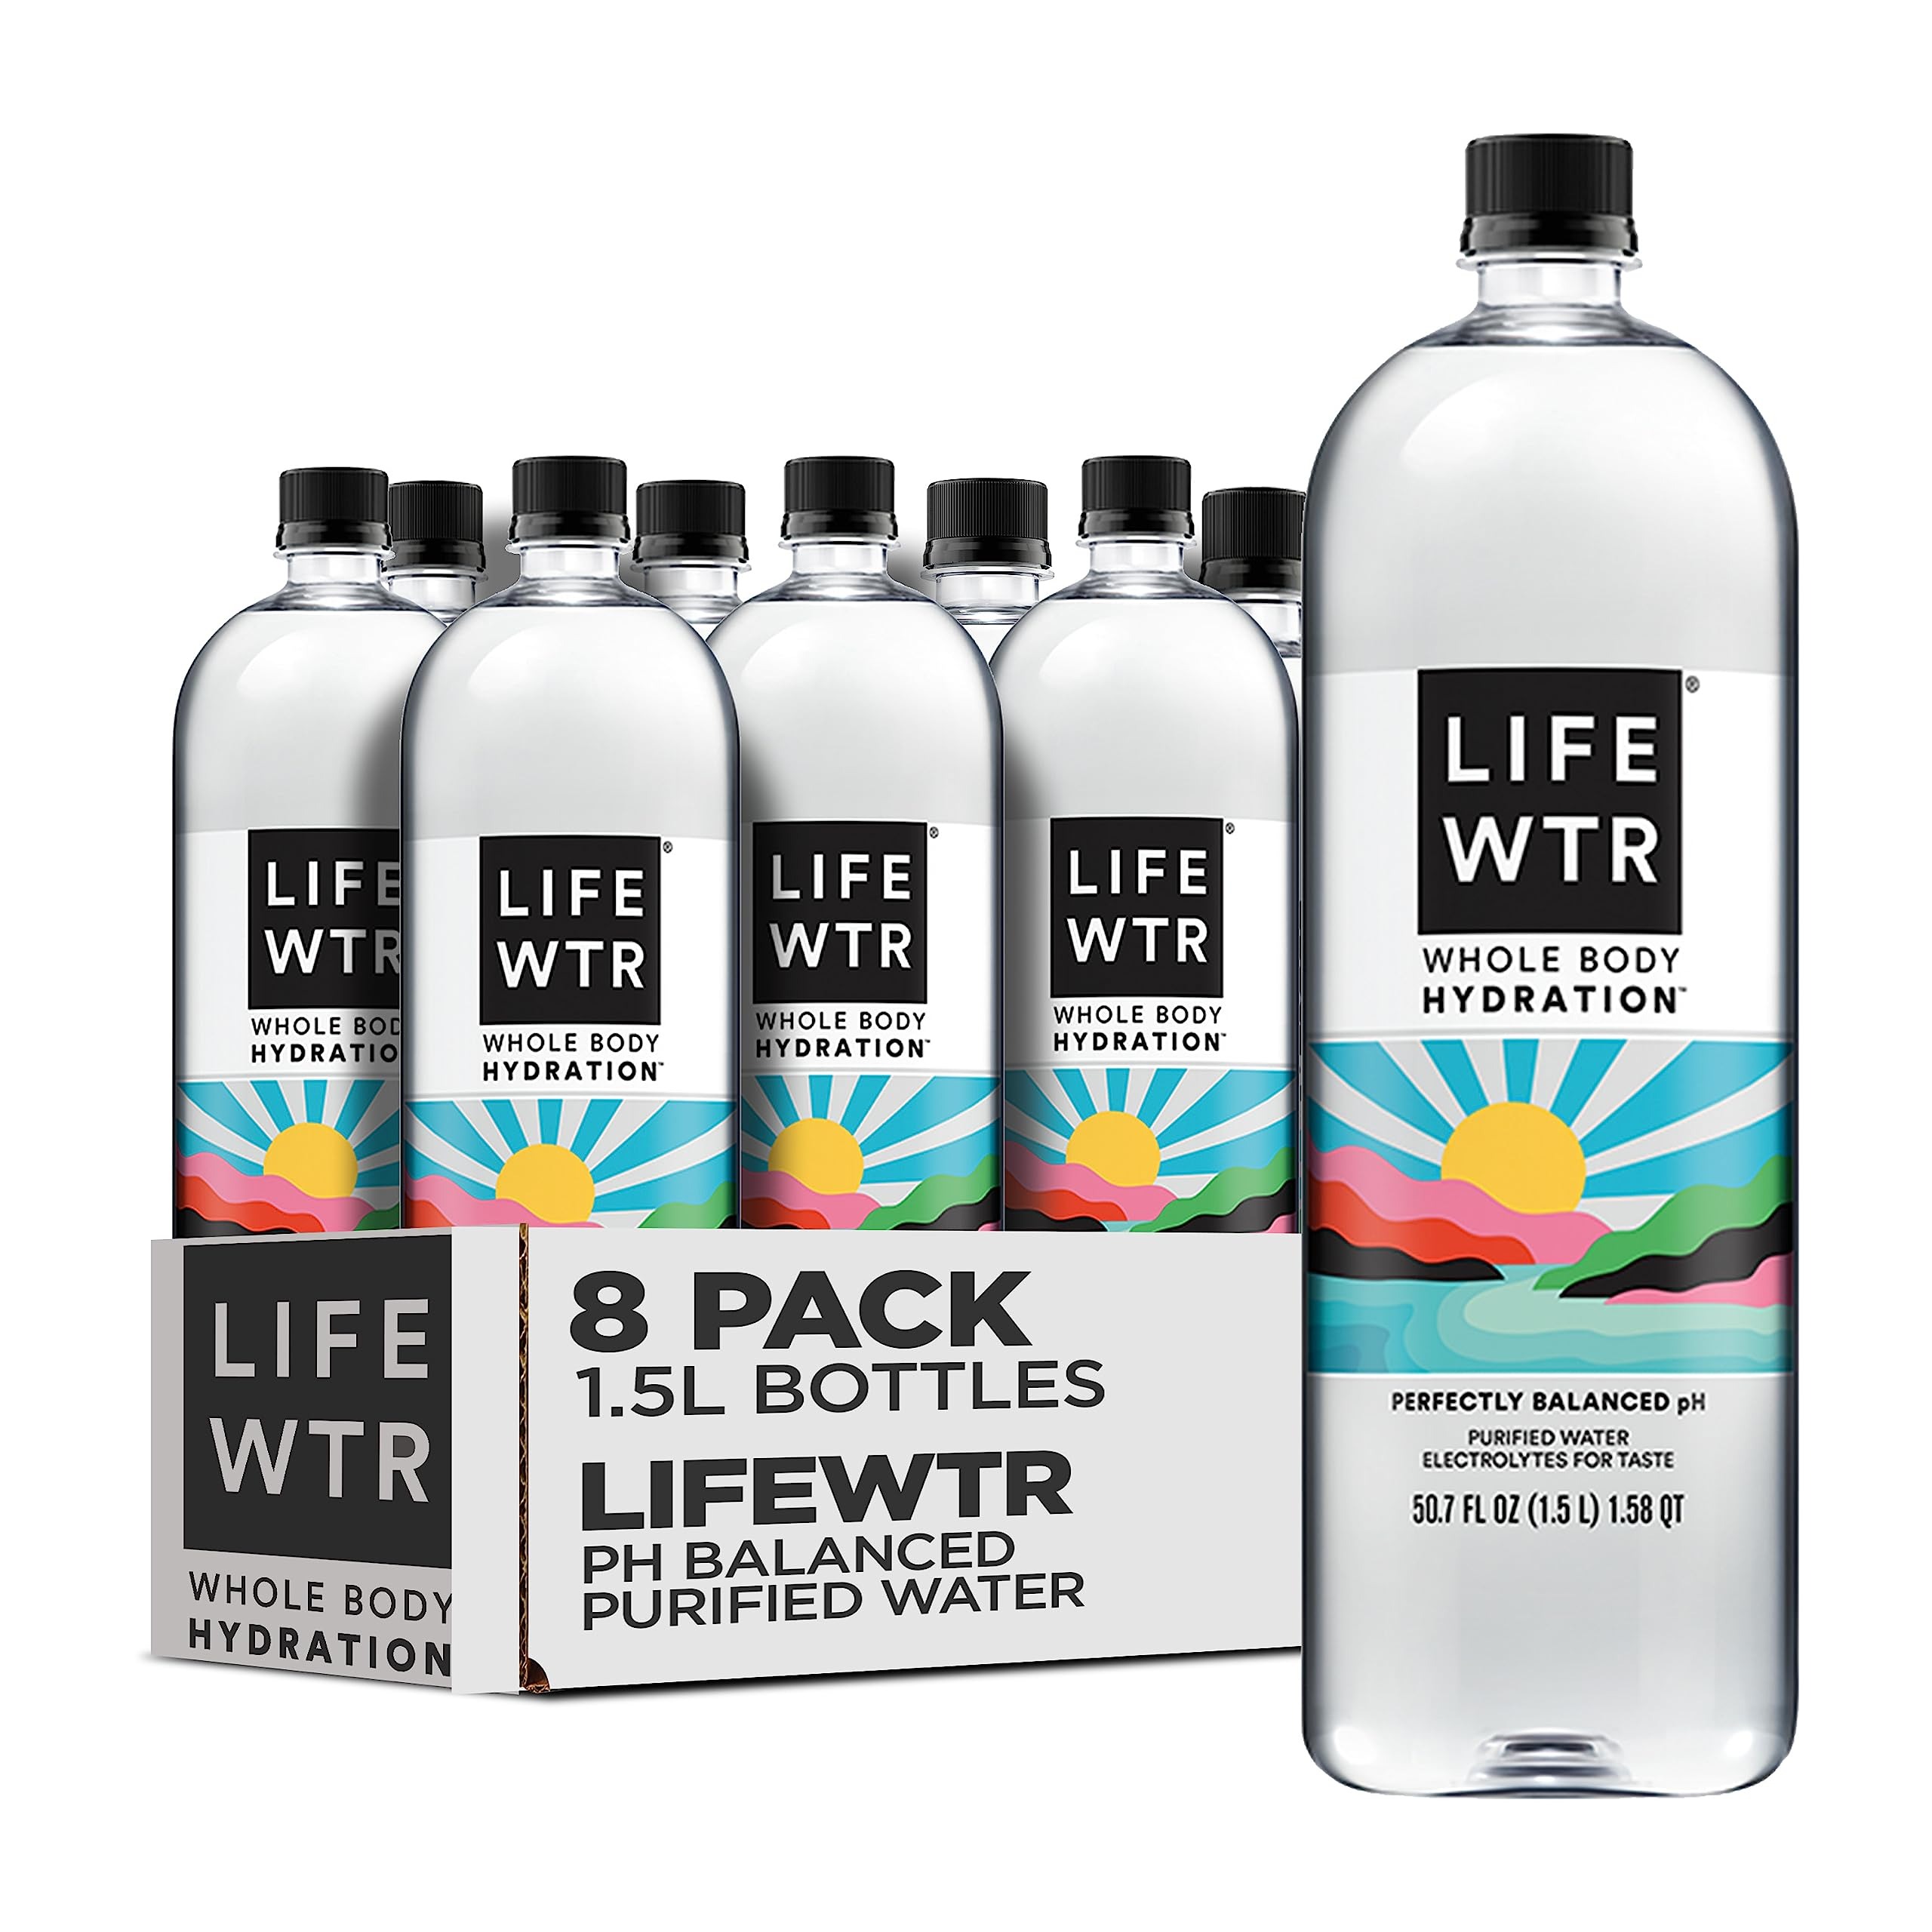
Item Name: LIFEWTR Premium Purified Water, pH Balanced with Electrolytes, 100% recycled plastic bottles, 50.7 Fl Oz, 1.5L Bottles (Pack of 8)
Bullet Point 1: Includes 8 (1.5L) bottles of LIFEWTR Premium Purified, pH balanced with Electrolytes Water
Bullet Point 2: LIFEWTR bottles provide a beautiful canvas for creativity, featuring rotating label motifs created by emerging artists, whose work will serve as a spark of creativity and dose of inspiration
Bullet Point 3: PH Balanced: the pH of LIFEWTR is in the range of 6.4 to 7.4
Bullet Point 4: Electrolytes for taste: LIFEWTR contains the electrolytes Magnesium Sulfate and Potassium Bicarbonate, which are added for taste
Bullet Point 5: Purified: We purify our water using reverse osmosis, and then add electrolytes back in to give LIFEWTR its pure, clean taste
Bullet Point 6: rPET bottles: made from 100% recycled plastic
Value: 405.6
Unit: Fl Oz

Price: 1.99